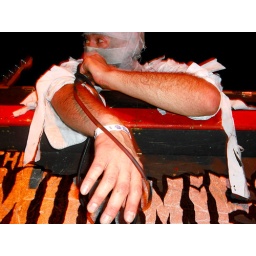
the mummies played budget rock at the bottom of the hill in san francisco. so good.